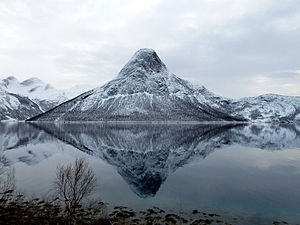
Tømmeråsfjorden
Mulbukttinden spejler sig i fjorden.
Tømmeråsfjorden er en arm af Haukøyfjorden i Tysfjorden i Nordland fylke i Norge. Den går omtrent fem kilometer ind mod bebyggelsen Tømmeråsfjorden.